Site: brandenburg
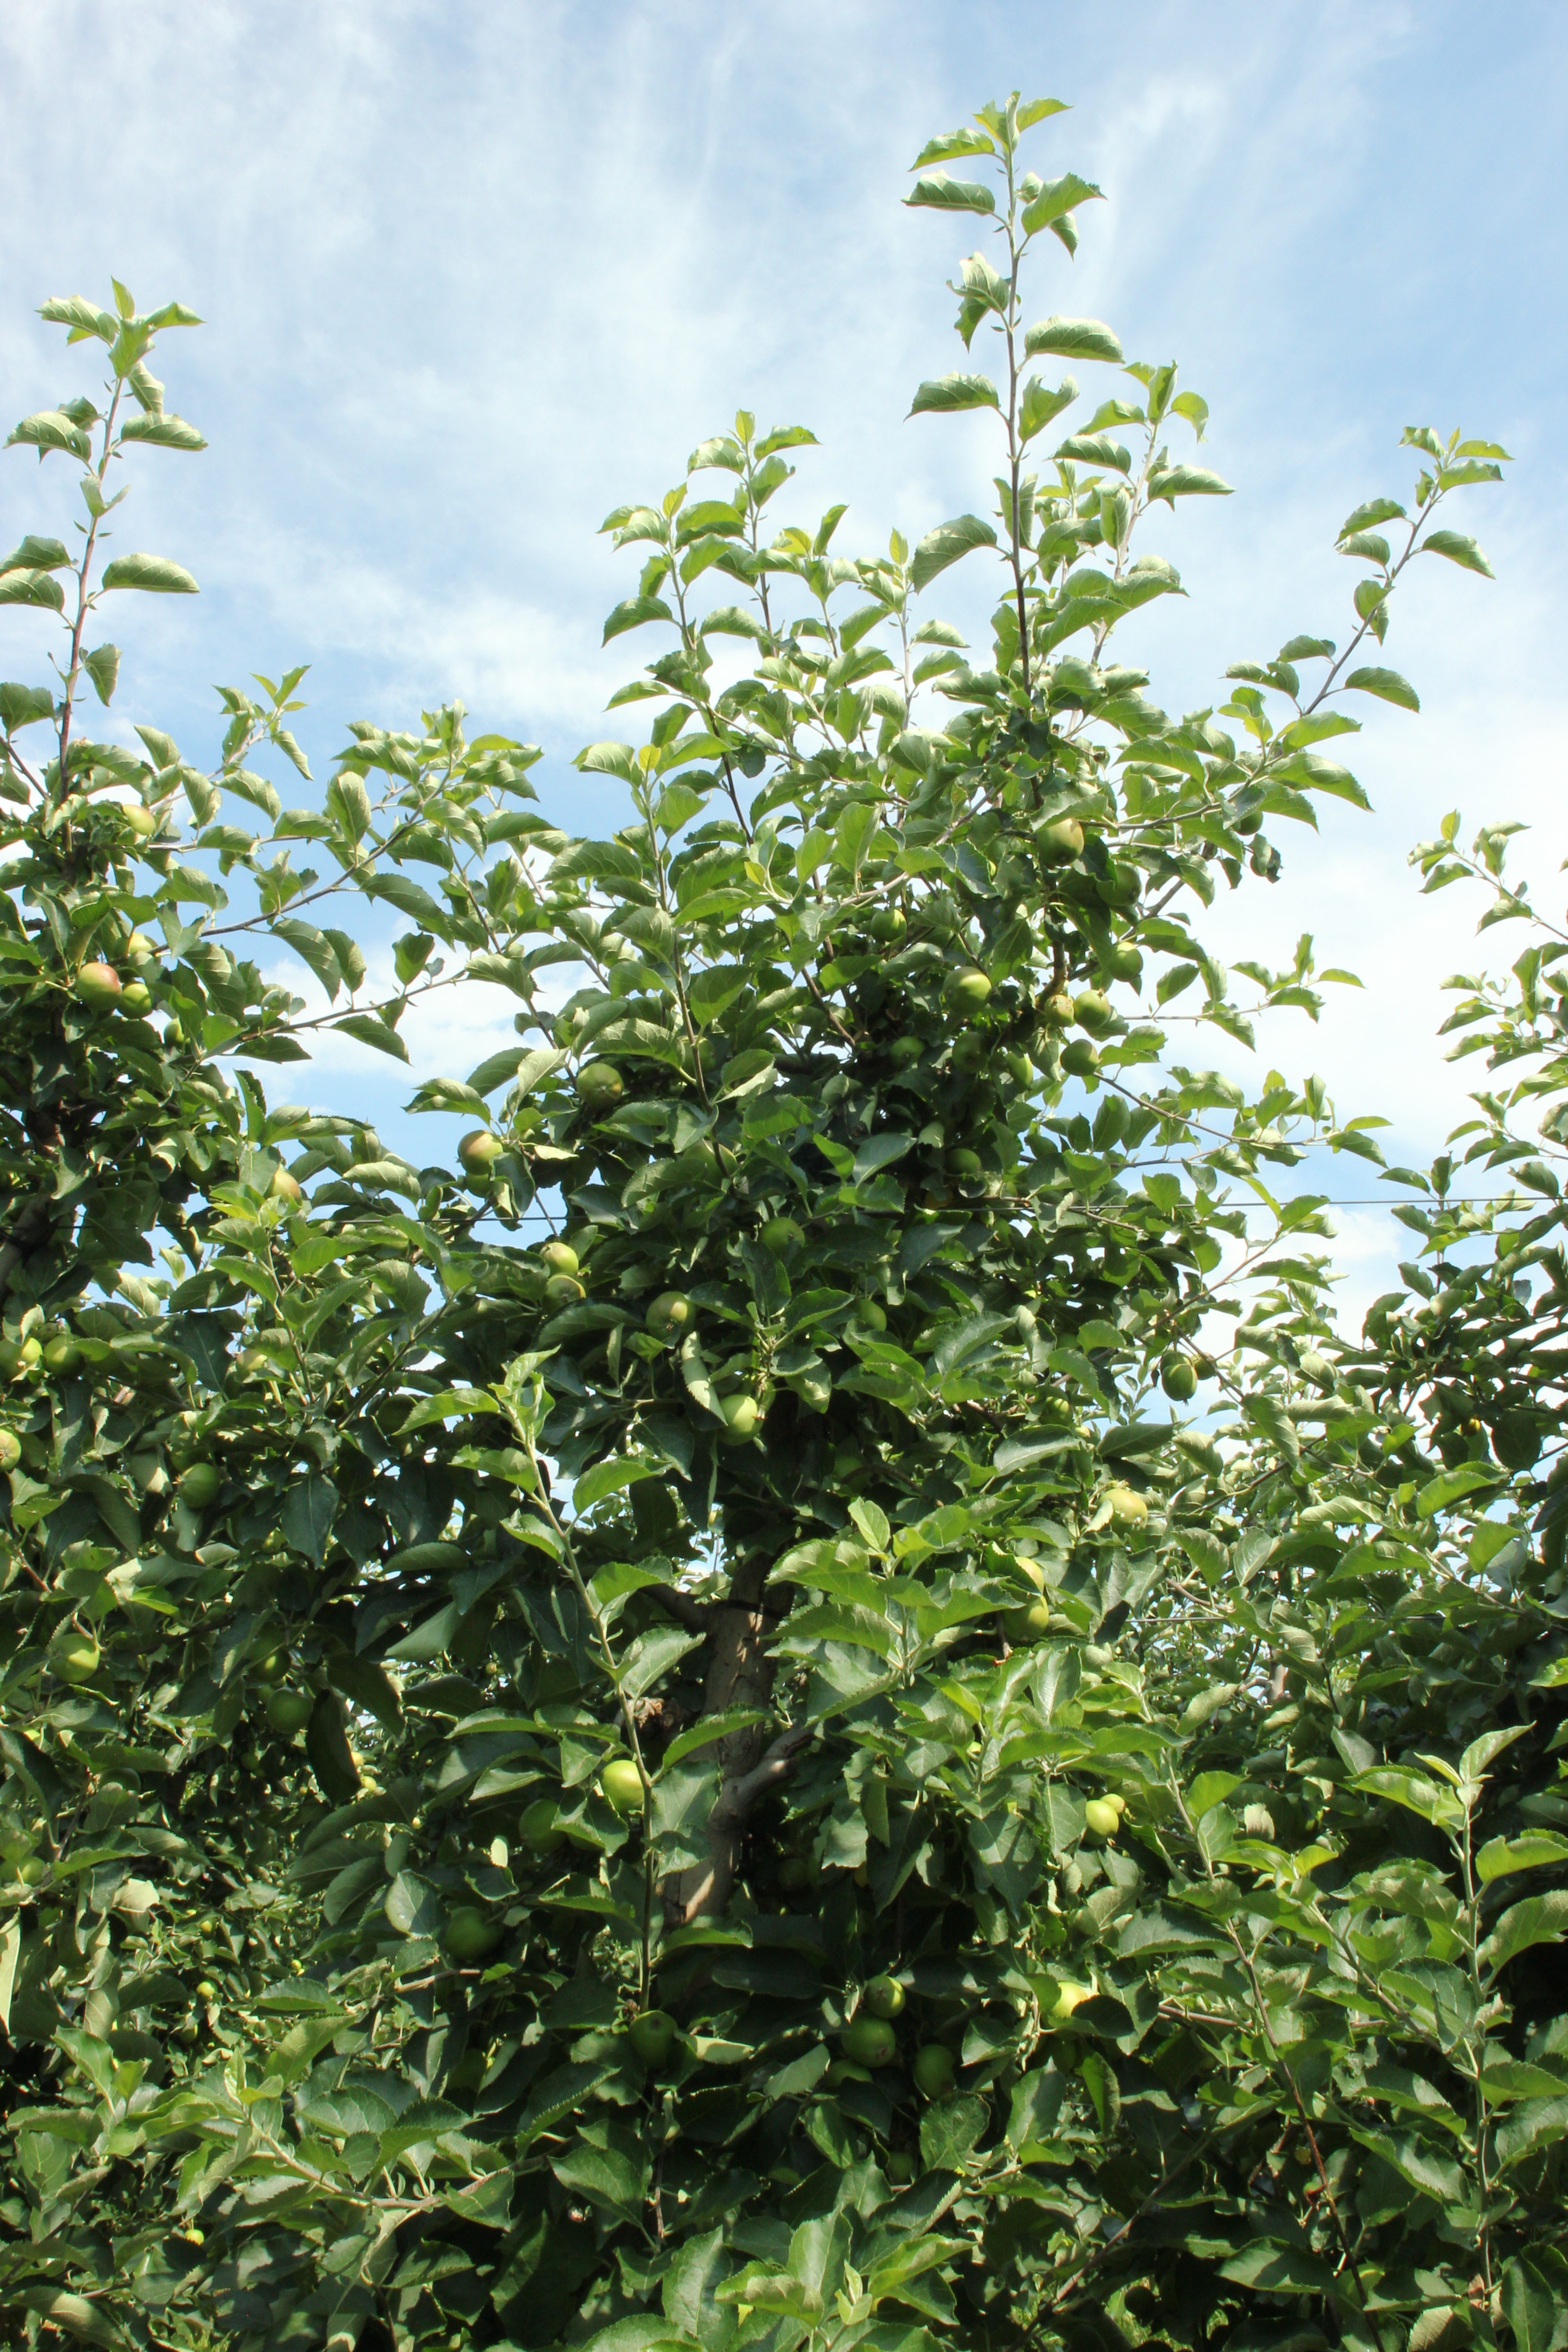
Growth stage (BBCH 74): Development of fruit